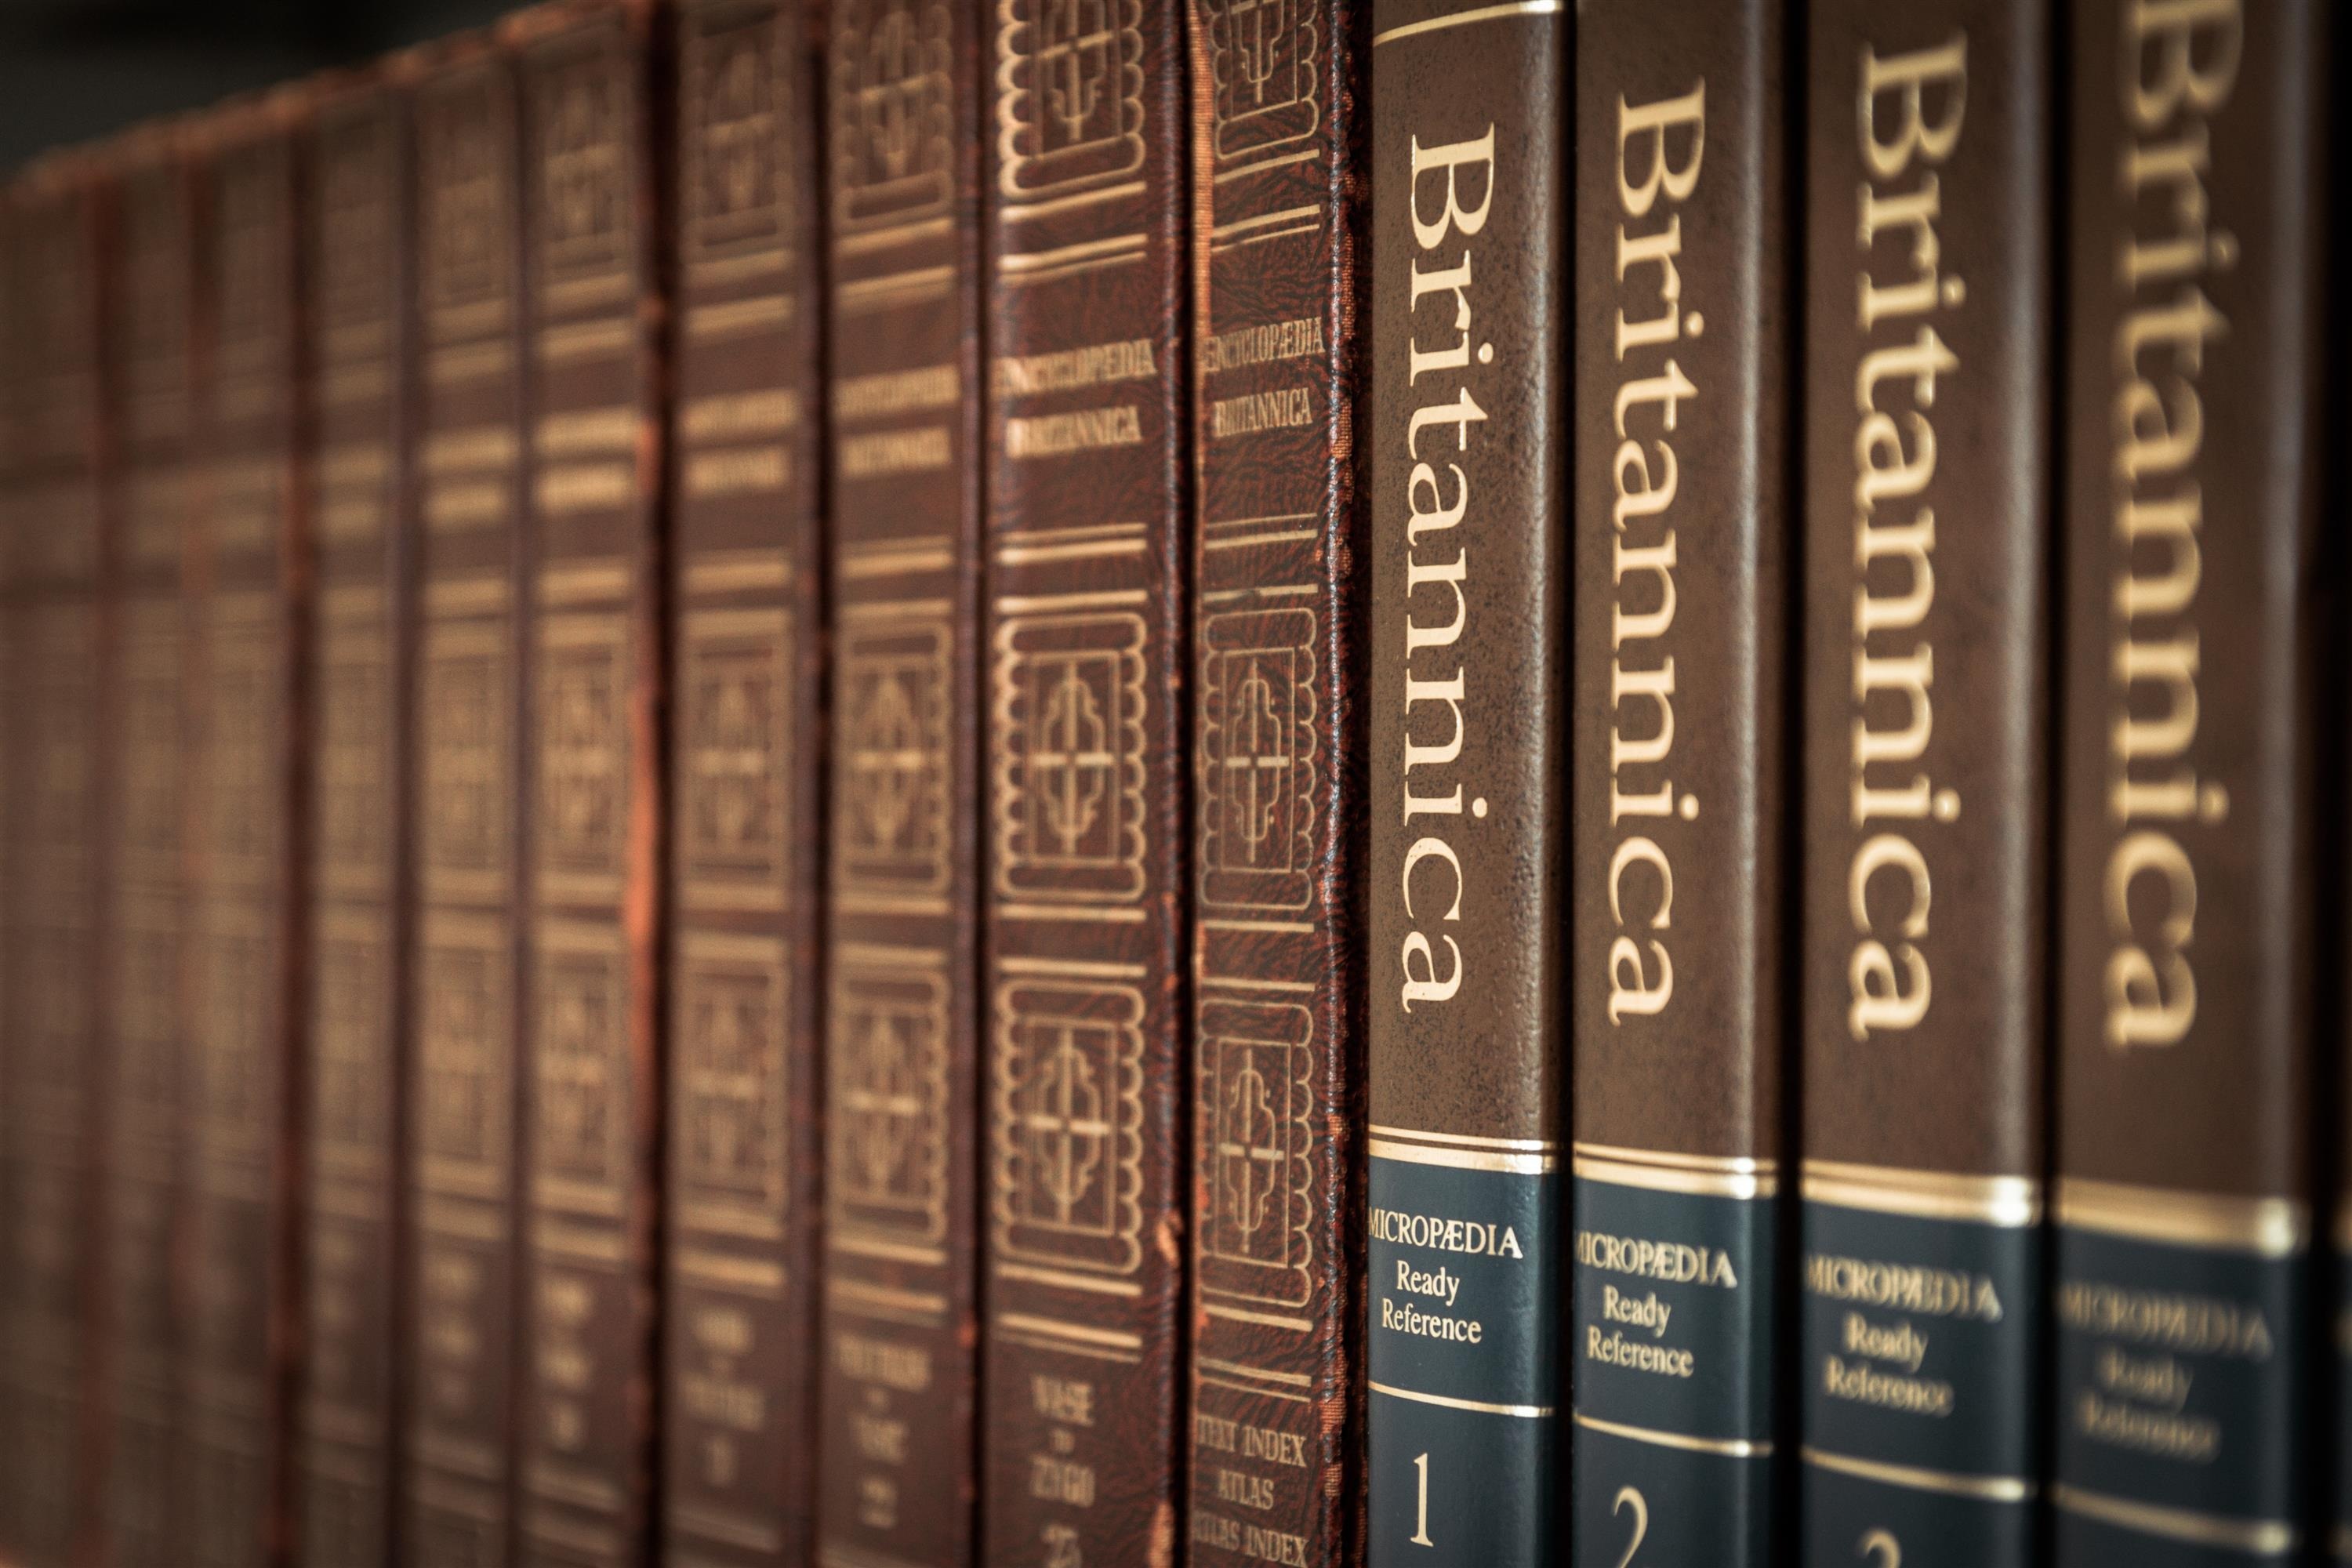
book, read, wood, reading, education, library, design, rent, knowledge, computers, kielce, books in the library, personal computer hardware, this book is, britannica